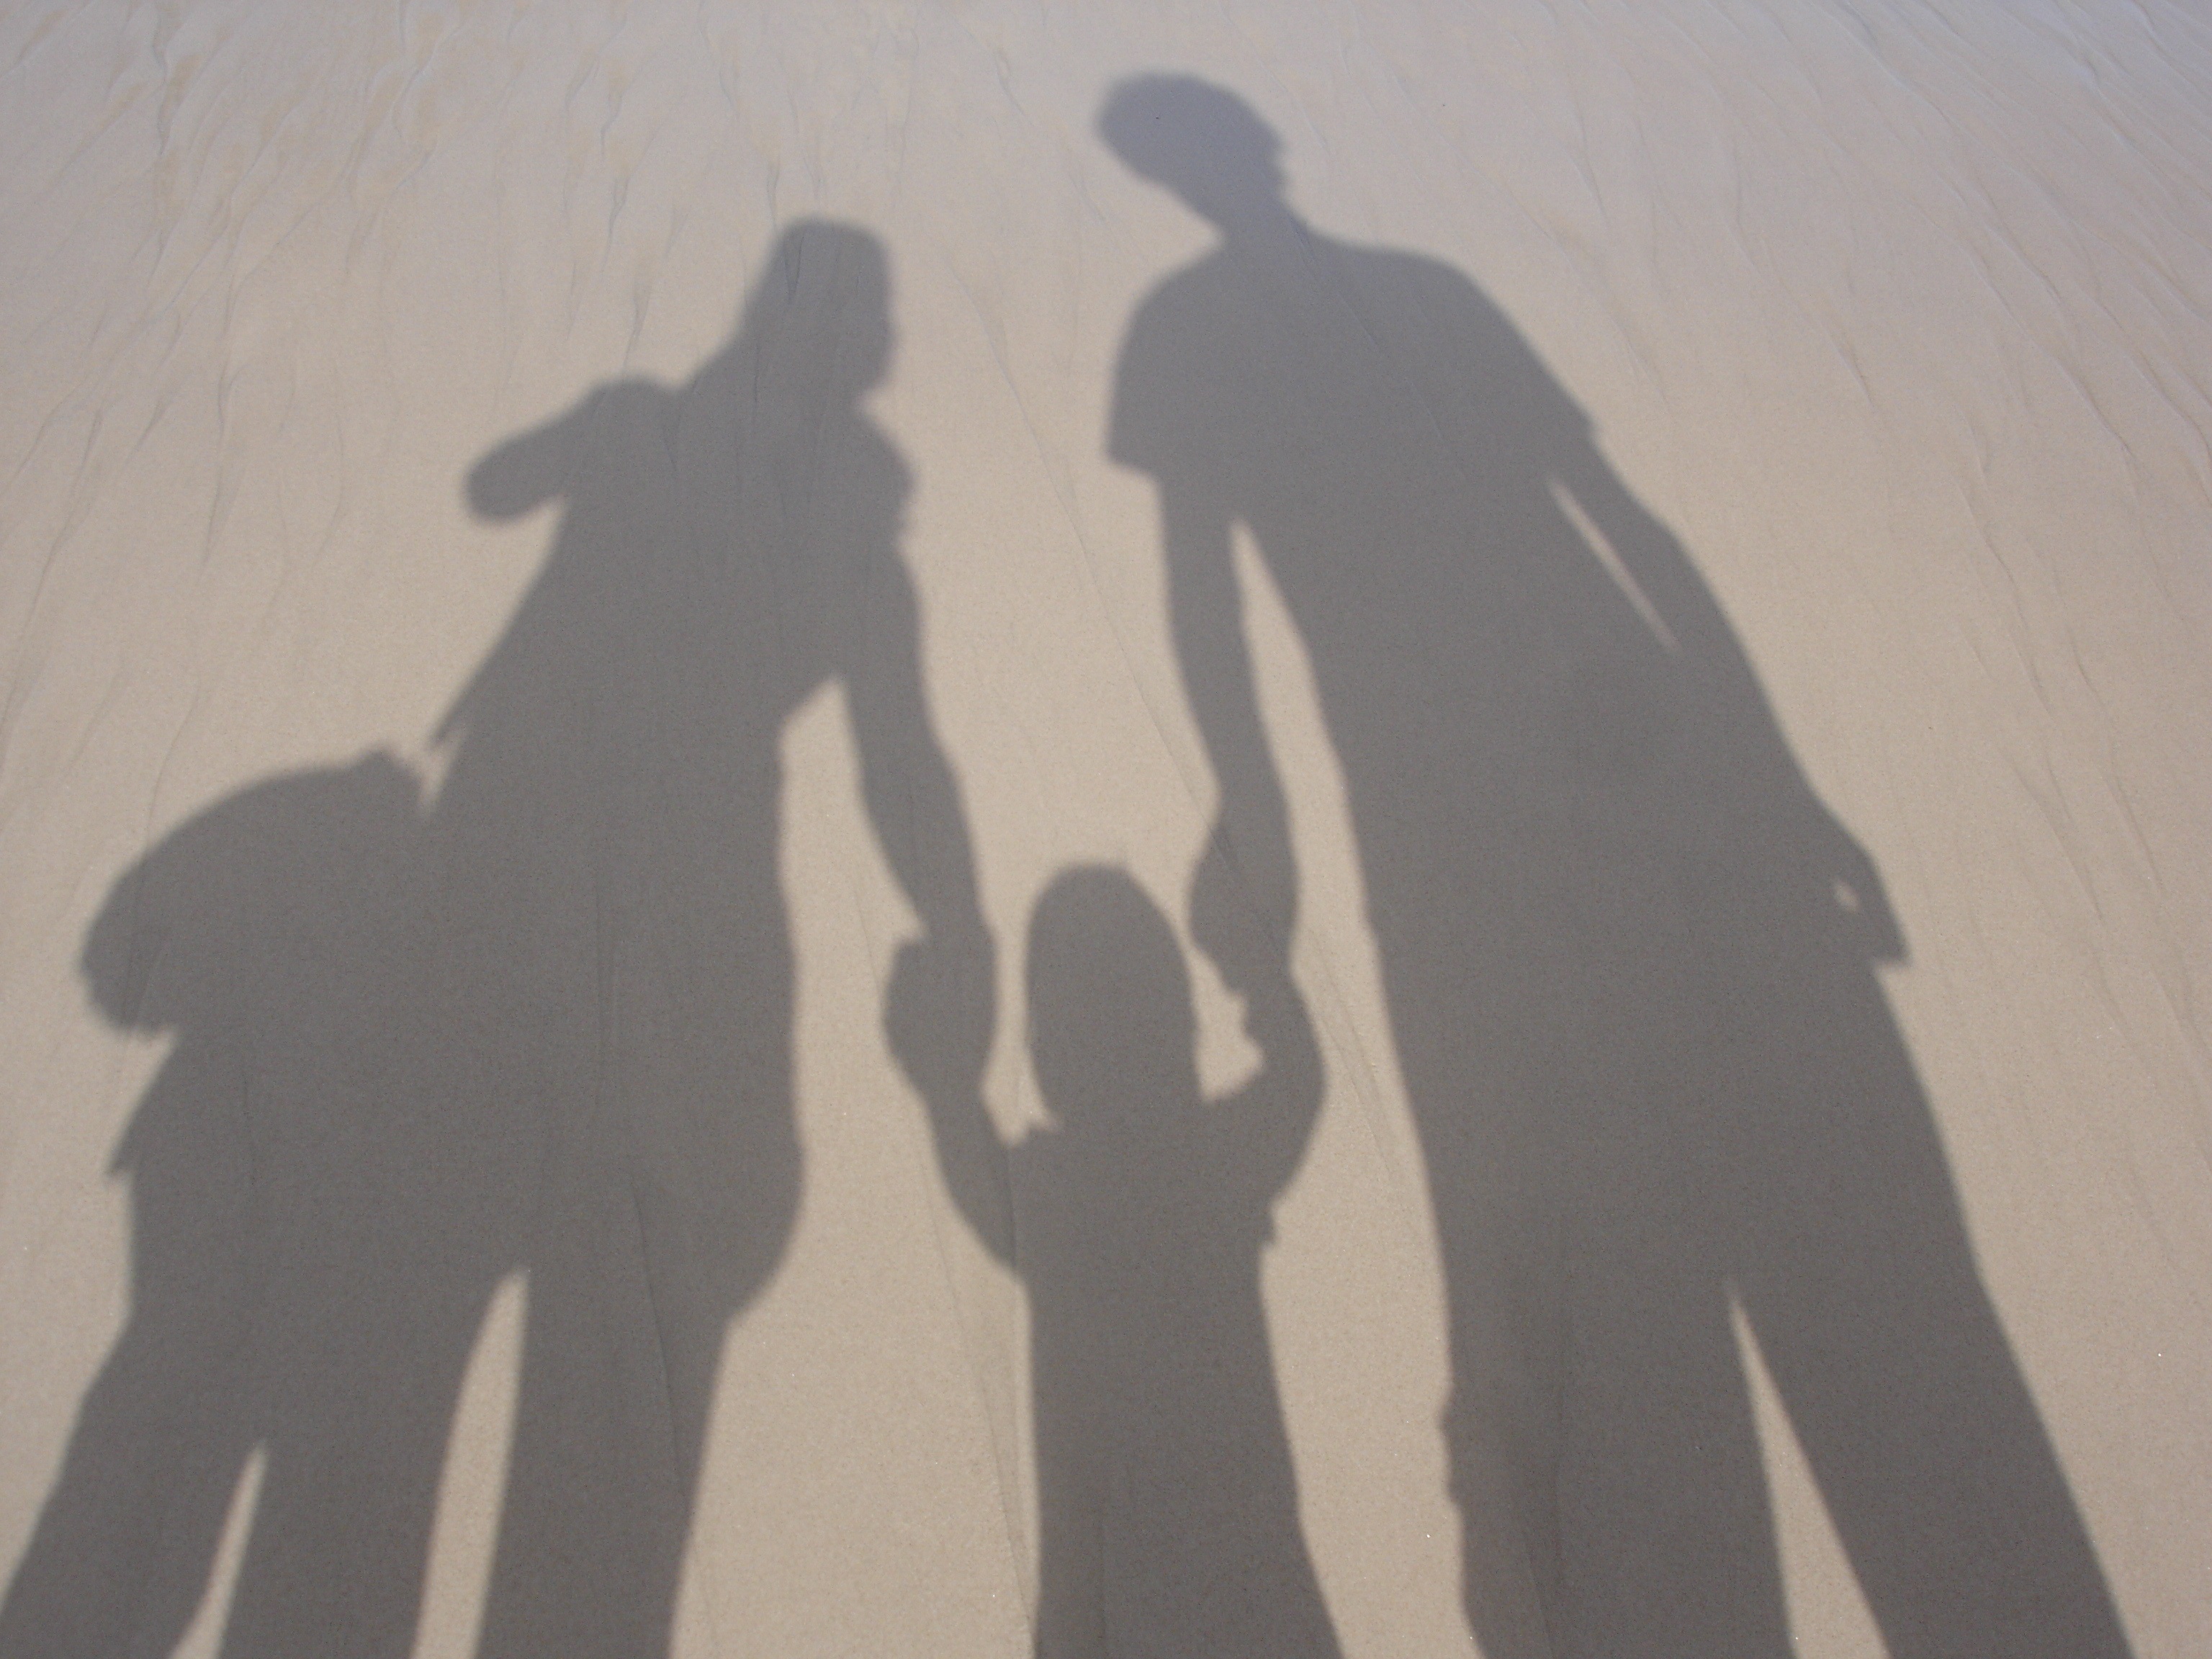
beach, silhouette, vacation, shadow, together, lifestyle, family, shadows, drawing, parents, parenting